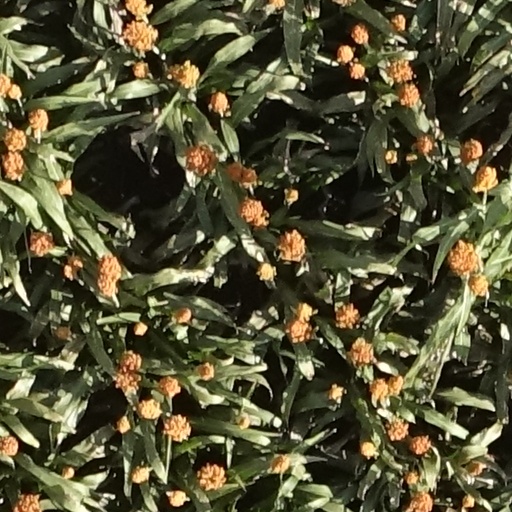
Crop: sorghum